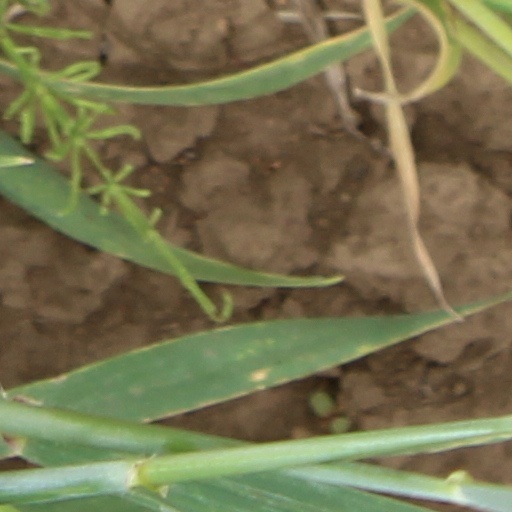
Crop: wheat